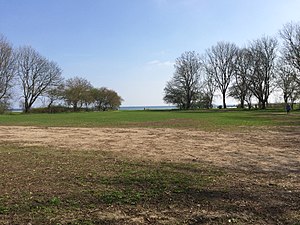
Femøren
Femøren i 2017
Femøren, København i 2017
Femøren er et område beliggende ud til Øresund, i den sydlige del af Amager Strandpark, på grænsen til Kastrup Strandpark. Området er primært kendt som et udendørs koncertsted med en række årlige musikarrangementer.